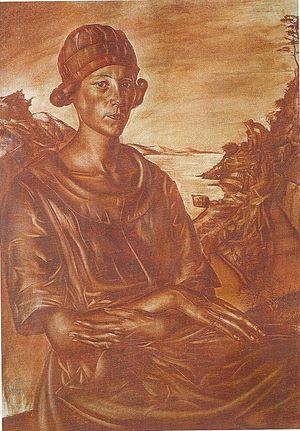
Princesse Salomeïa Nikolaïevna Andronikova. Née Salomé Andronikashvili, en octobre 1888 à Tiflis, morte le 8 mai 1982 à Londres. Princesse géorgienne, philanthrope et égérie de l'Âge d'argent, dans la période pré-révolutionnaire russe, elle fut une éminente personnalité mondaine dans le monde de la littérature et de la peinture. Elle fut l'amie et l'inspiratrice de nombreux poètes et artistes : Anna Andréïevna Akhmatova et Osip Emilievitch Mandelstam. Ses charmes physiques et intellectuels furent célébrés dans les poèmes de l'écrivain géorgien Grigol Robakidze, du poète Ilia Mikhaïlovitch Zdanevitch, d'autres artistes furent inspirés par la princesse comme Boris Dmitrievitch Grigoriev, Alexandre Ievguenevitch Iakovlev et l'artiste-peintre ukrainienne Zinaïda Ievguenevna Serebriakova. Elle fut l'une des personnalités les plus remarquables de l'Âge d'argent.